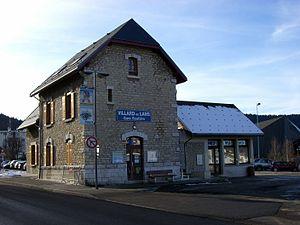
La gare routière de Villard-de-Lans (Isère, France).
Villard-de-Lans [vilaʁ.də.lɑ̃] est une commune française située, géographiquement dans le massif du Vercors, administrativement dans le département de l'Isère, en région Auvergne-Rhône-Alpes et, autrefois rattachée à l'ancienne province du Dauphiné.
Le tramway de Grenoble à Villard-de-Lans est un tramway français suburbain qui roule entre 1911 et 1951. Il relie la vallée grenobloise aux plateaux du Vercors. Les voies, les gares et le matériel roulant appartiennent au département de l’Isère, mais la ligne est exploitée par la Société grenobloise de tramways électriques, qui exploite par ailleurs le tramway grenoblois.